Ernesto Mastrángelo

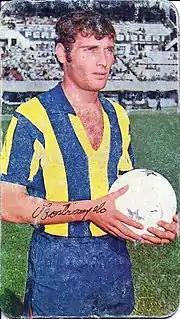
Mastrángelo when playing for Atlanta, c. 1968

Ernesto Enrique Mastrángelo (5 July 1948 – 22 July 2023) was an Argentine football striker who played for both River Plate and Boca Juniors in Argentina. He also played international football for the Argentina national team.